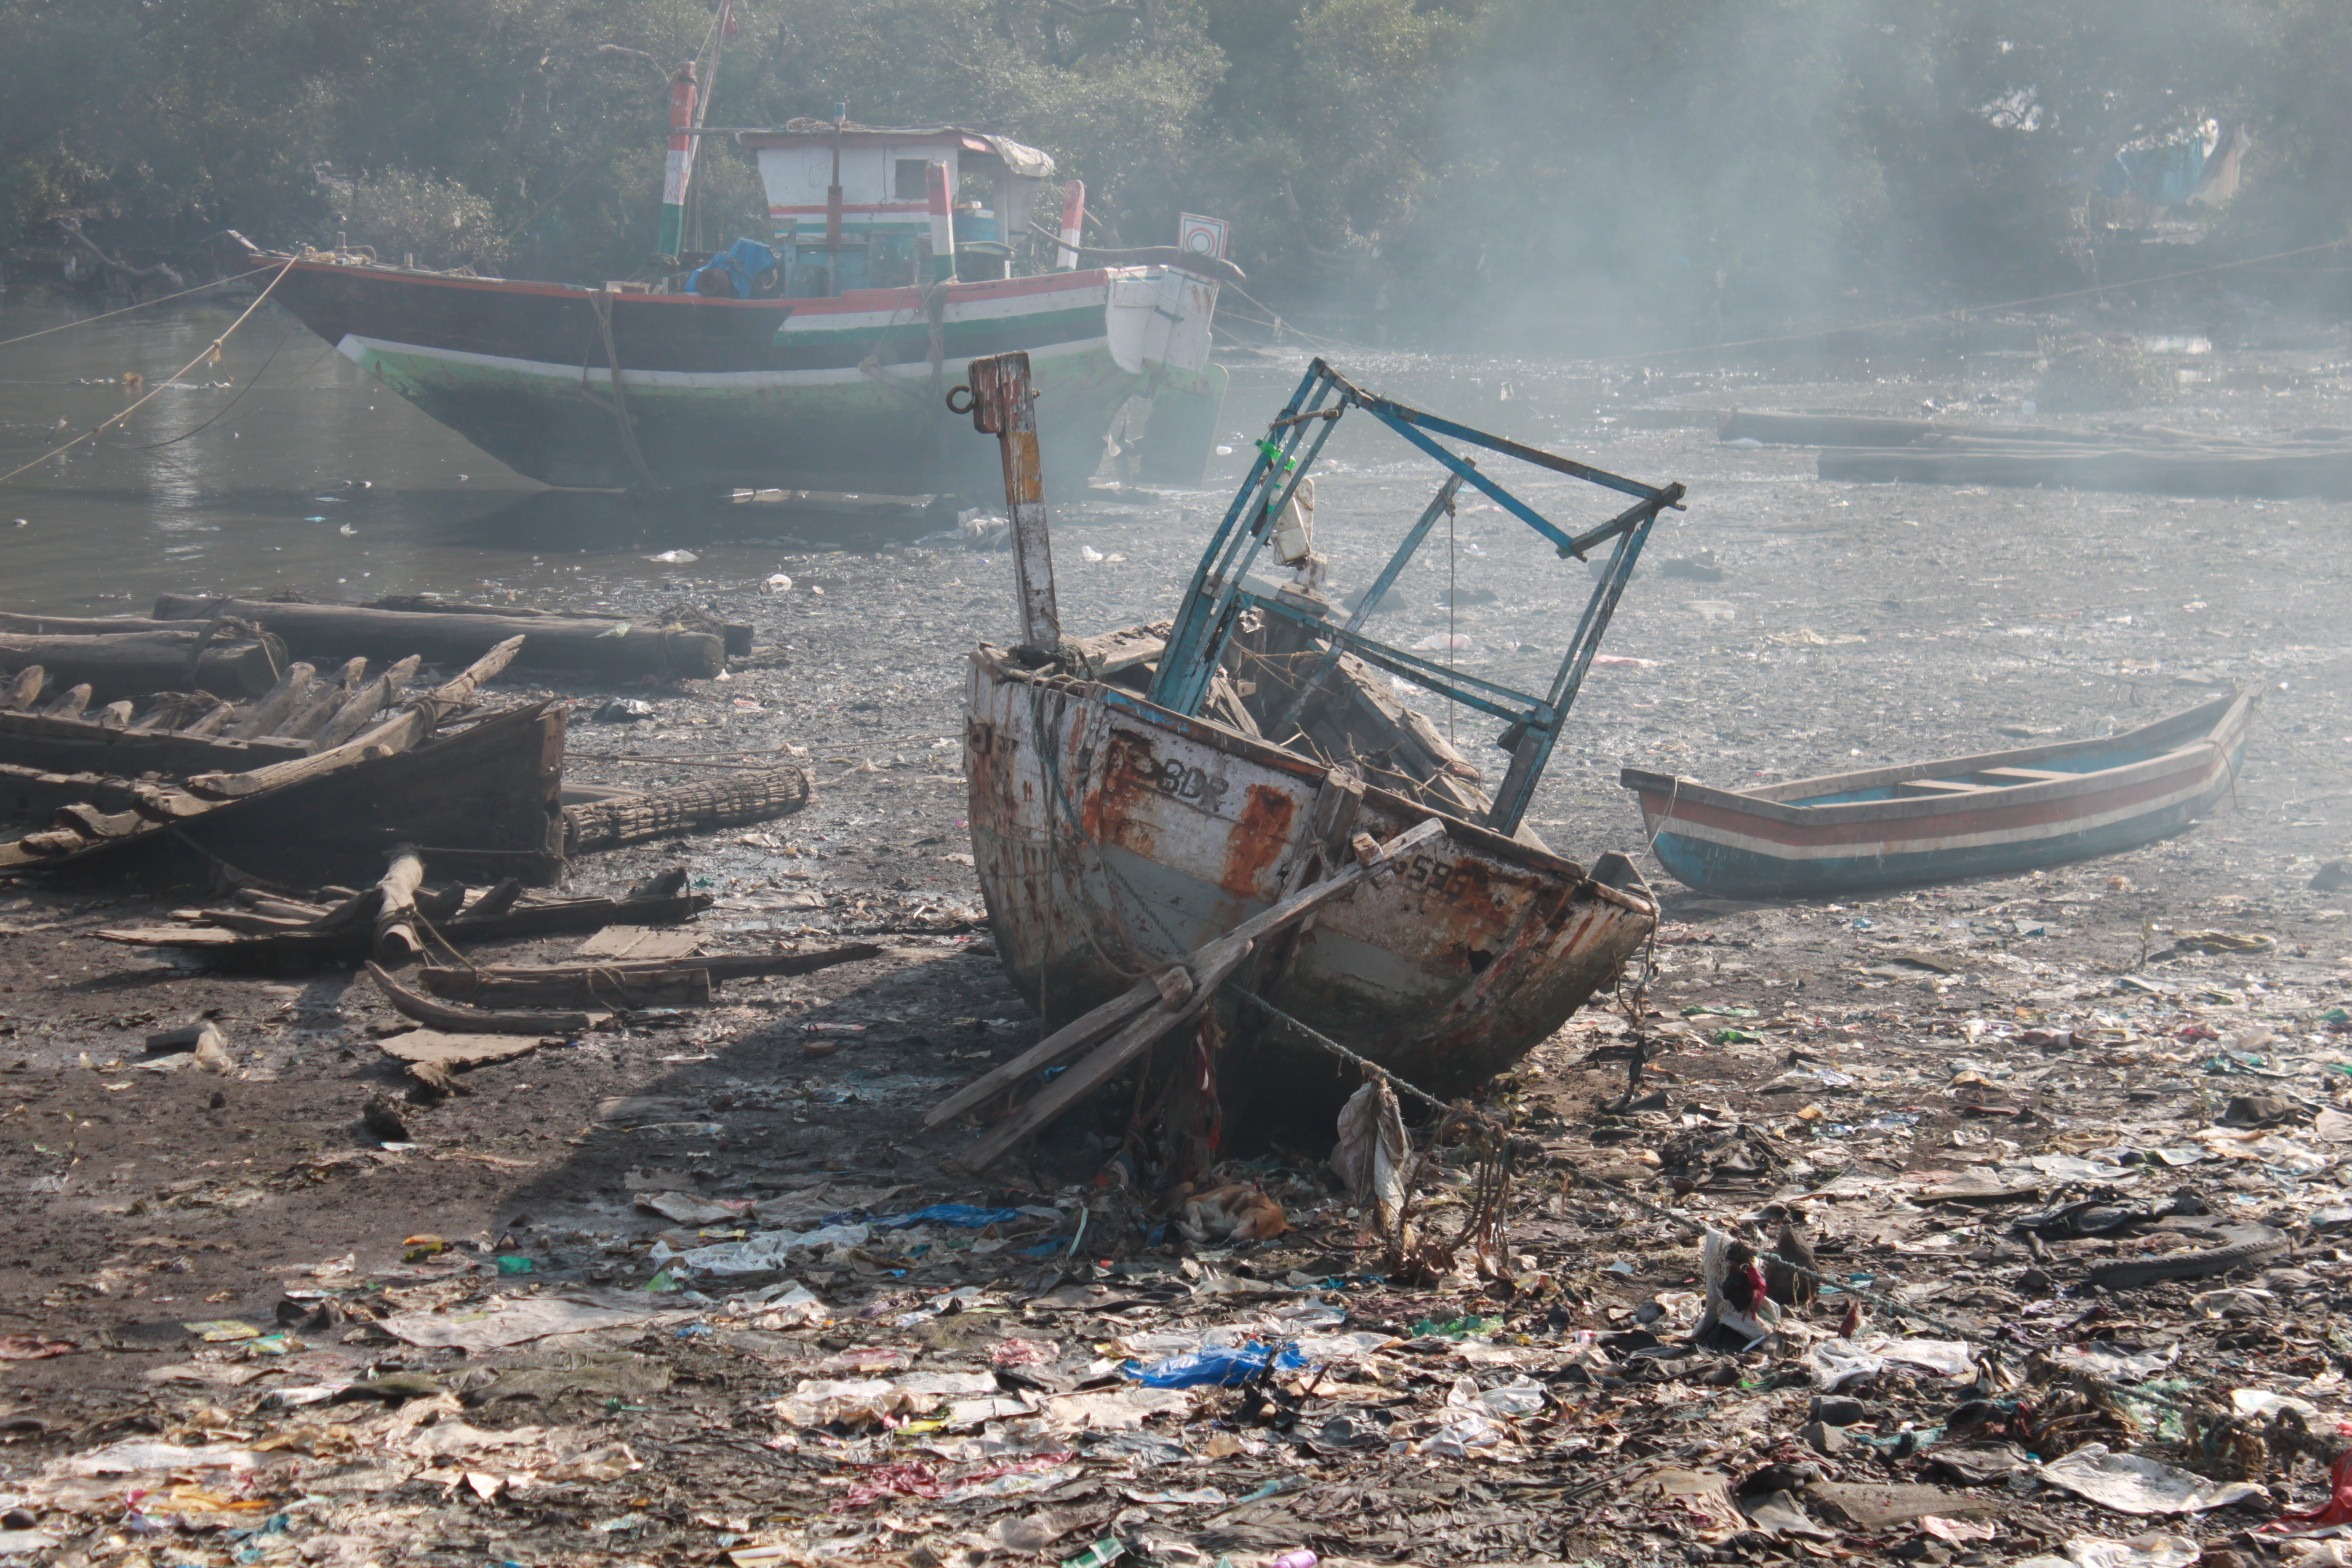
sea, coast, water, boat, vessel, vehicle, abandoned, harbour, jetty, watercraft, shipwreck, wrecked, scrap, fishing vessel